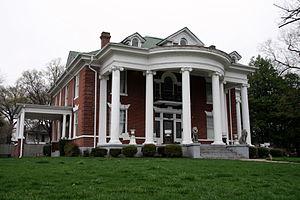
La ville de Dyersburg est le siège du comté de Dyer, dans l’État du Tennessee, aux États-Unis. Sa population s’élevait à 17 145 habitants lors du recensement de 2010, estimée à 16 685 habitants en 2016.